Vanivilas Women and Children Hospital

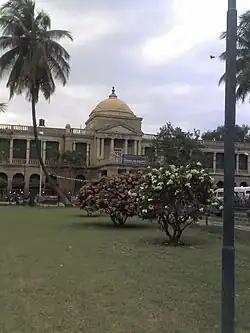
The main building of hospital

Vani Vilas Women and Children Hospital is a government run hospital in Bengaluru, Karnataka, India. It is attached to the Bangalore Medical College and Research Institute.